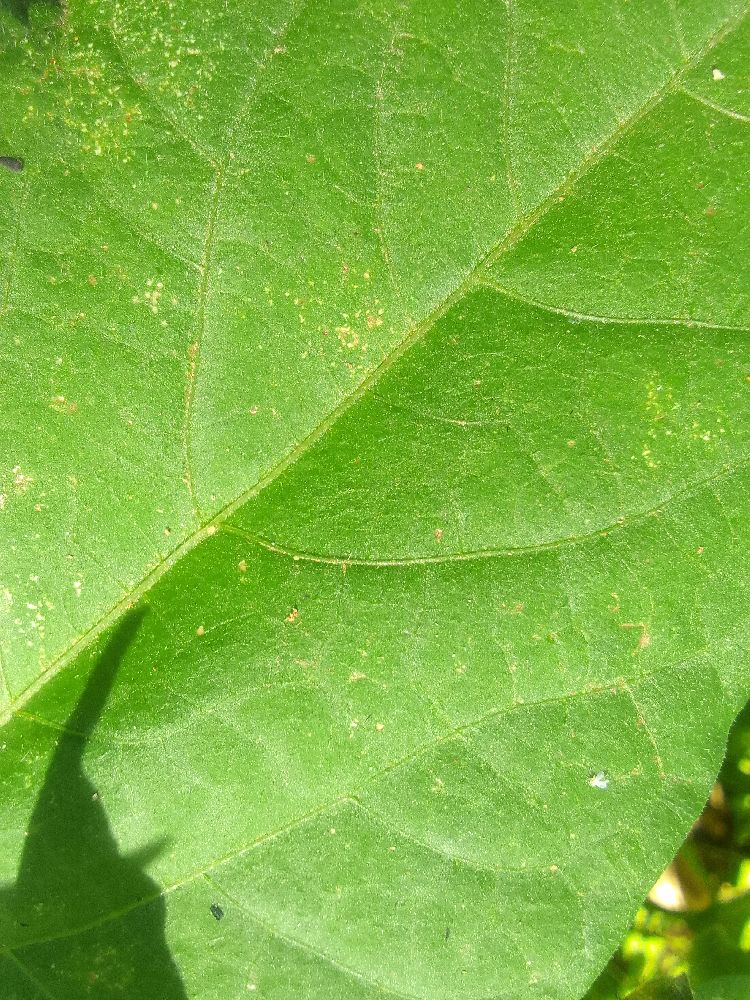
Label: healthy